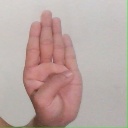
अक्षर: ब